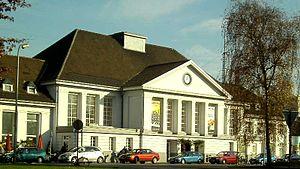
La gare de Viersen, Allemagne.